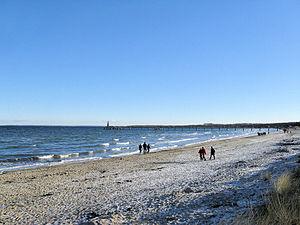
Boltenhagen est une commune de l'arrondissement du Mecklembourg-du-Nord-Ouest, une station balnéaire sur la mer Baltique.